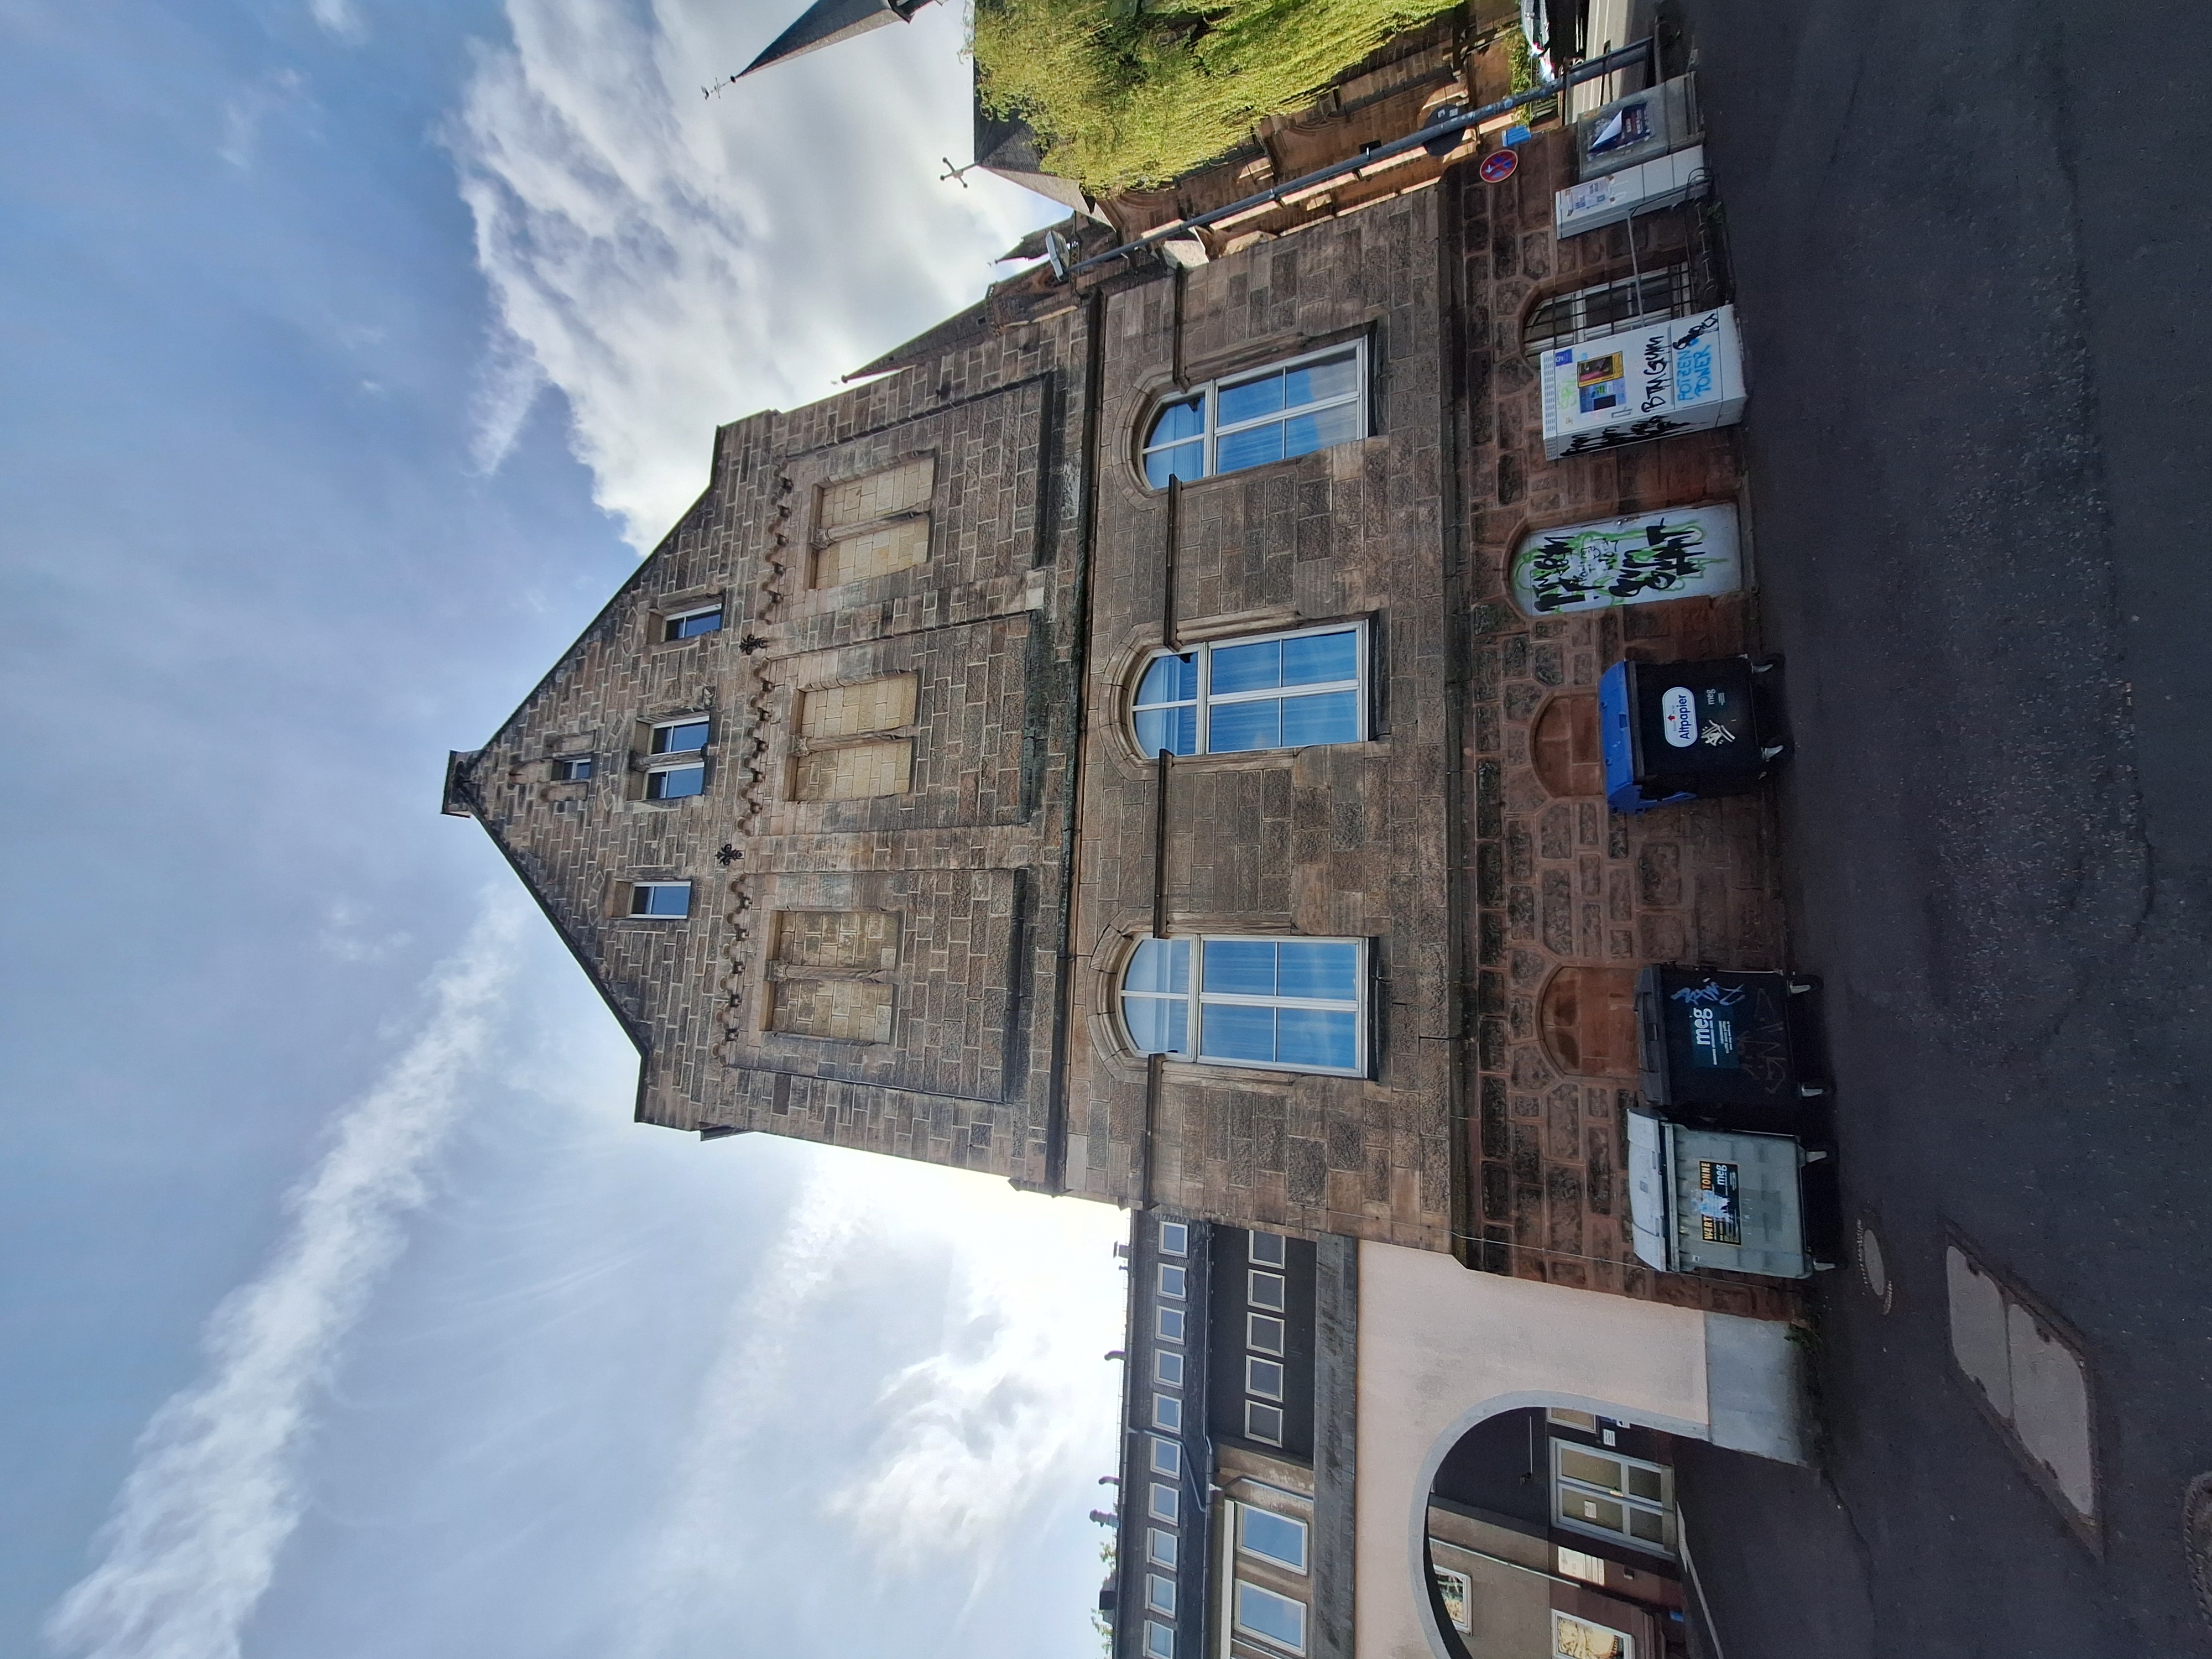
Building: Deutschhausstraße 1